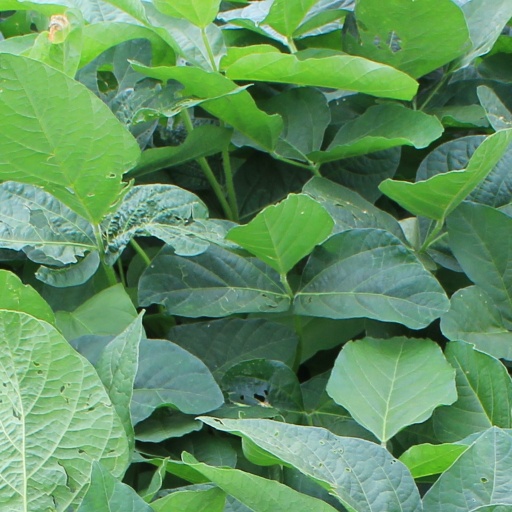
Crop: soybean